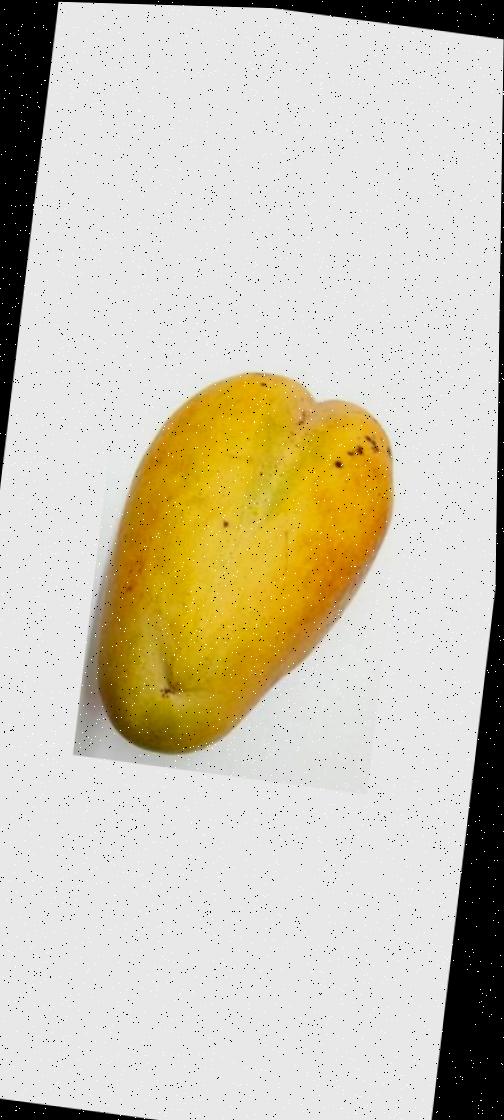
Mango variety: Bari-11